Elihu Thomson

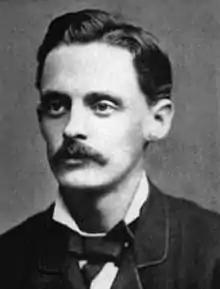
Thomson,

Elihu Thomson (March 29, 1853 – March 13, 1937) was an English-American engineer and inventor who was instrumental in the founding of major electrical companies in the United States, the United Kingdom and France.